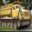
Label: truck